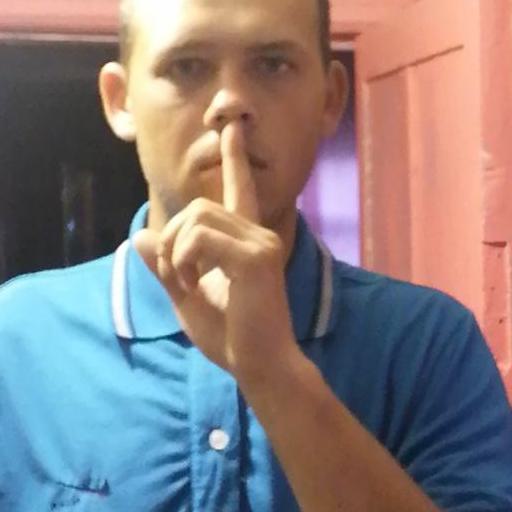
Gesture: mute